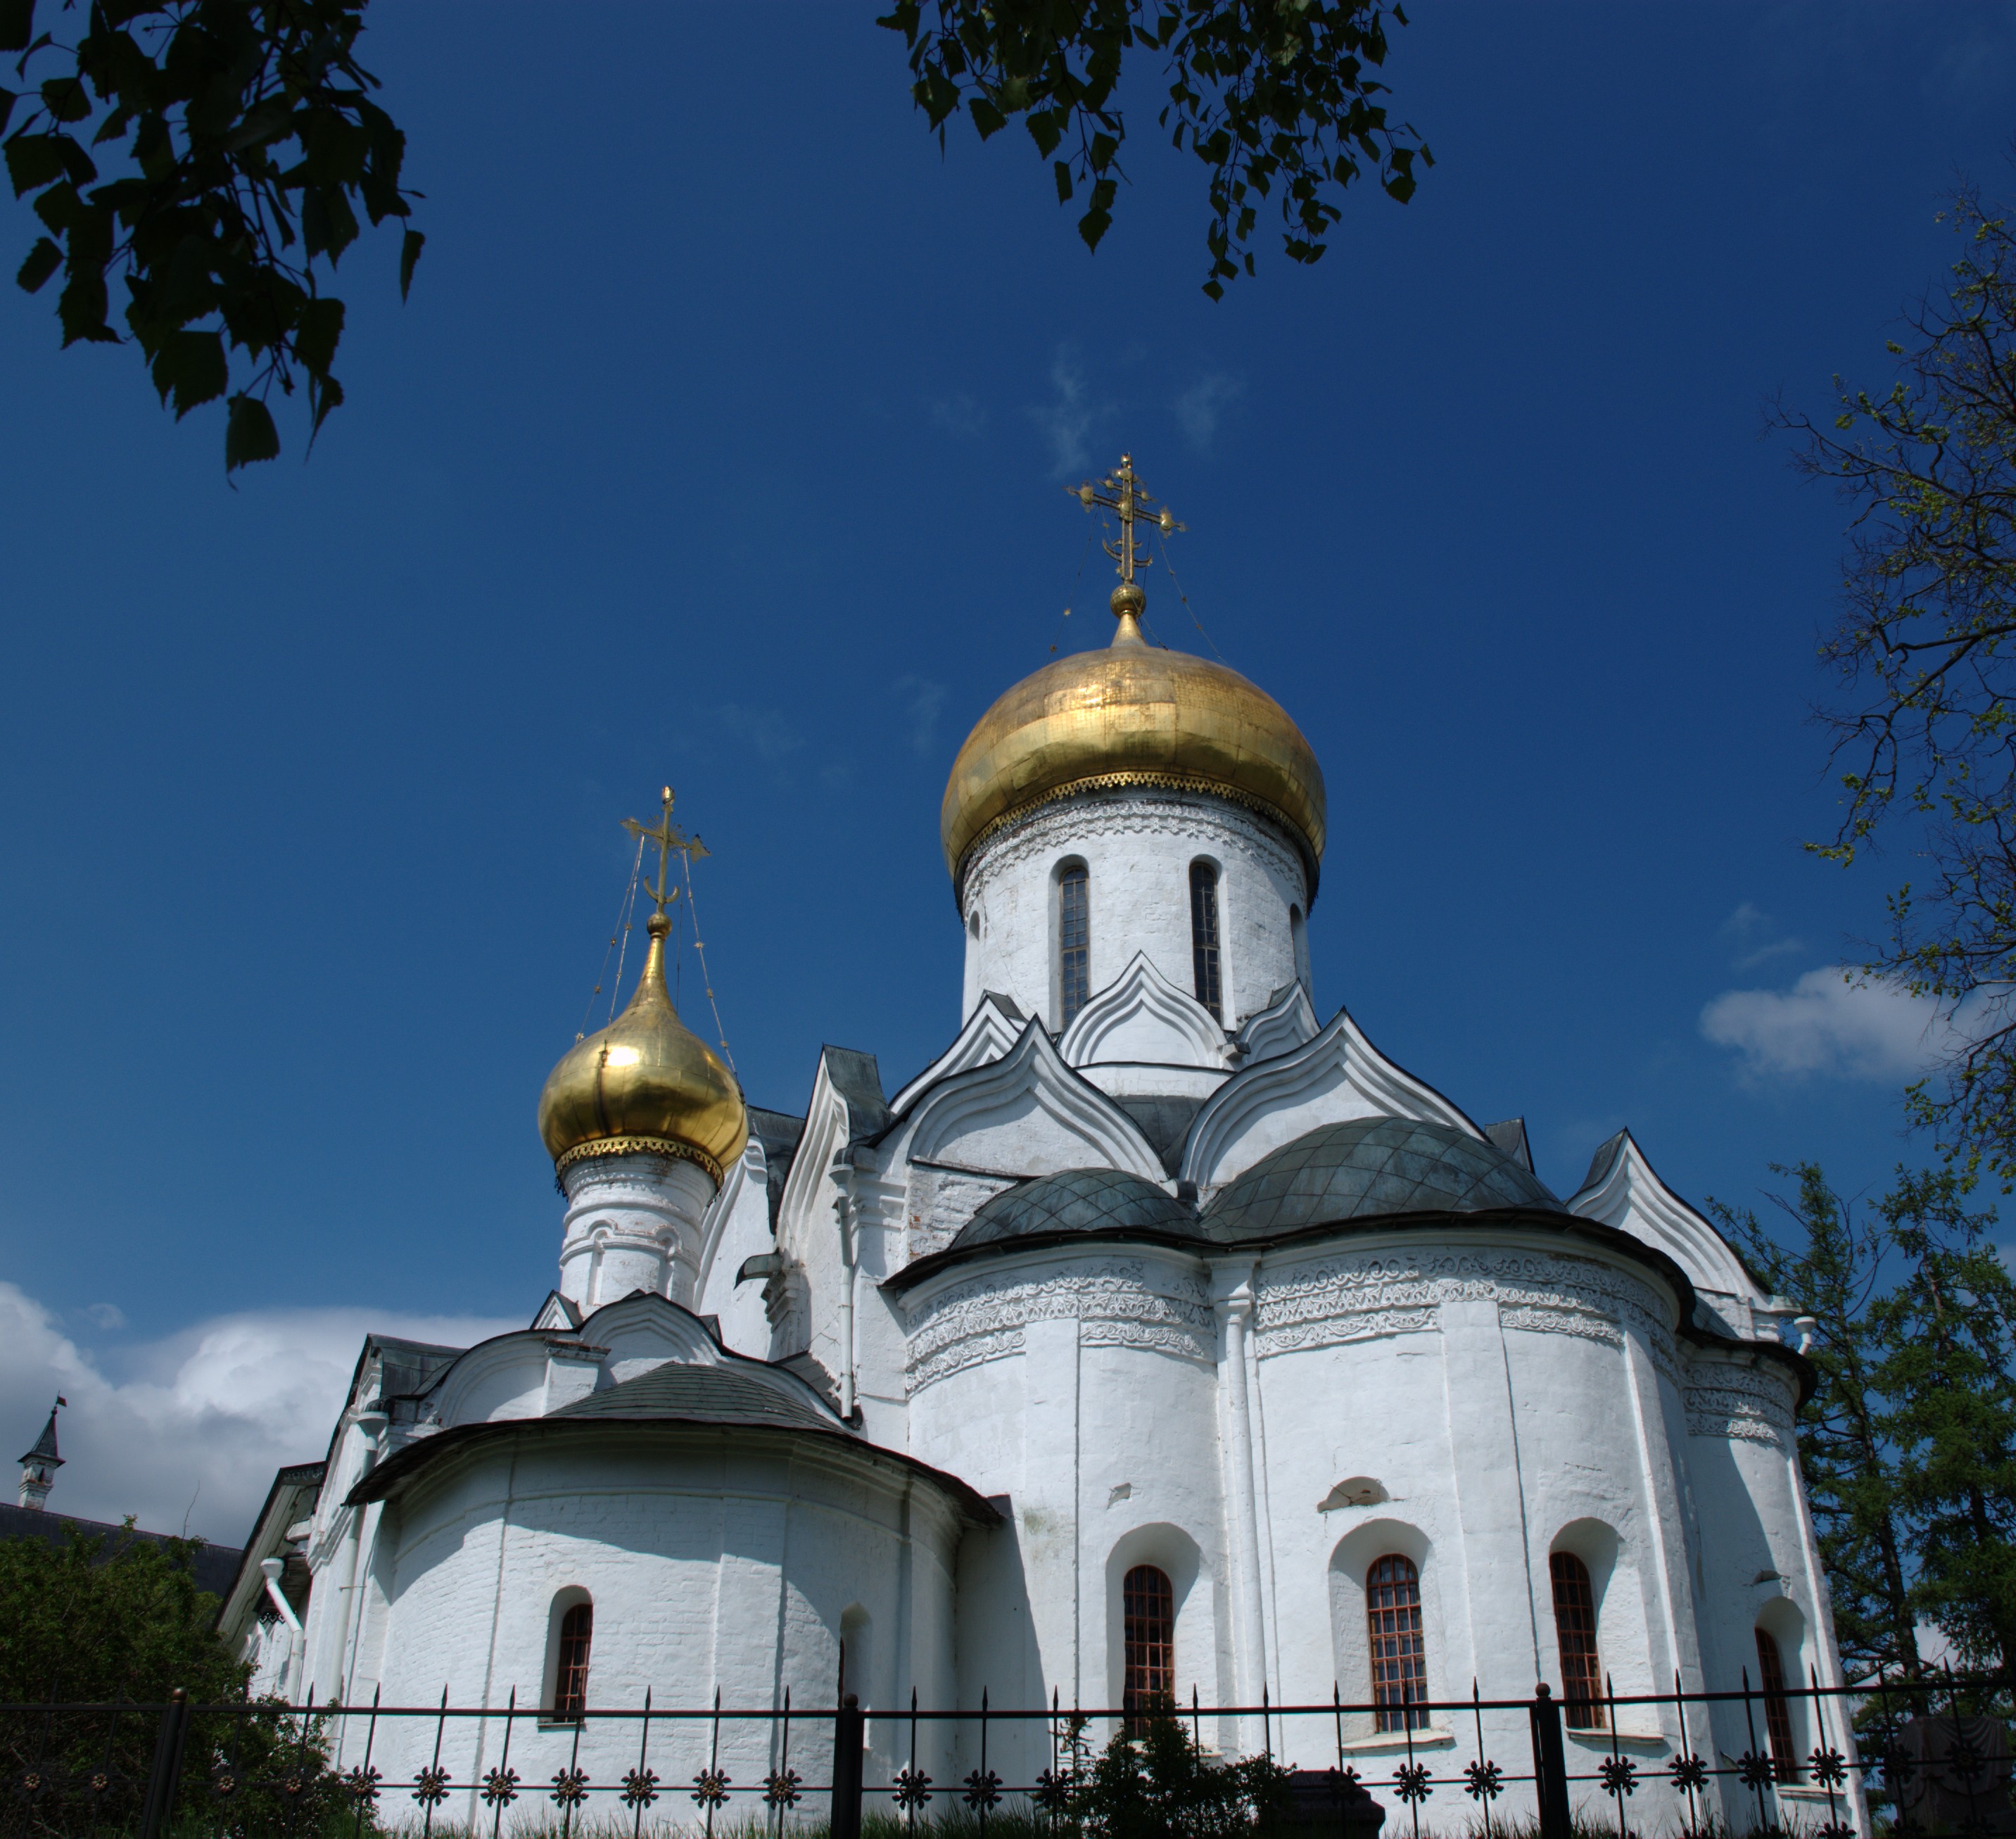
building, landmark, church, cathedral, chapel, nikon, place of worship, monastery, dome, russia, d80, nikond80, moscowregion, dsc, blueribbonwinner, spanish missions in california